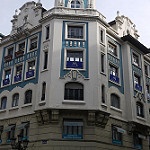
Label: buildings